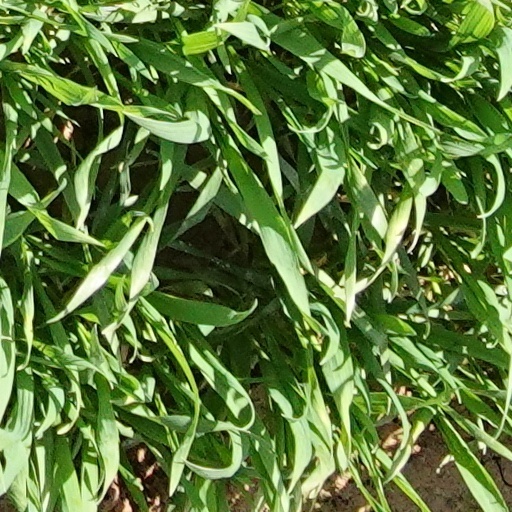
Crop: wheat